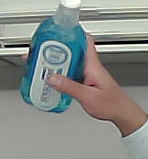
Product: sensodyne_mouthwash